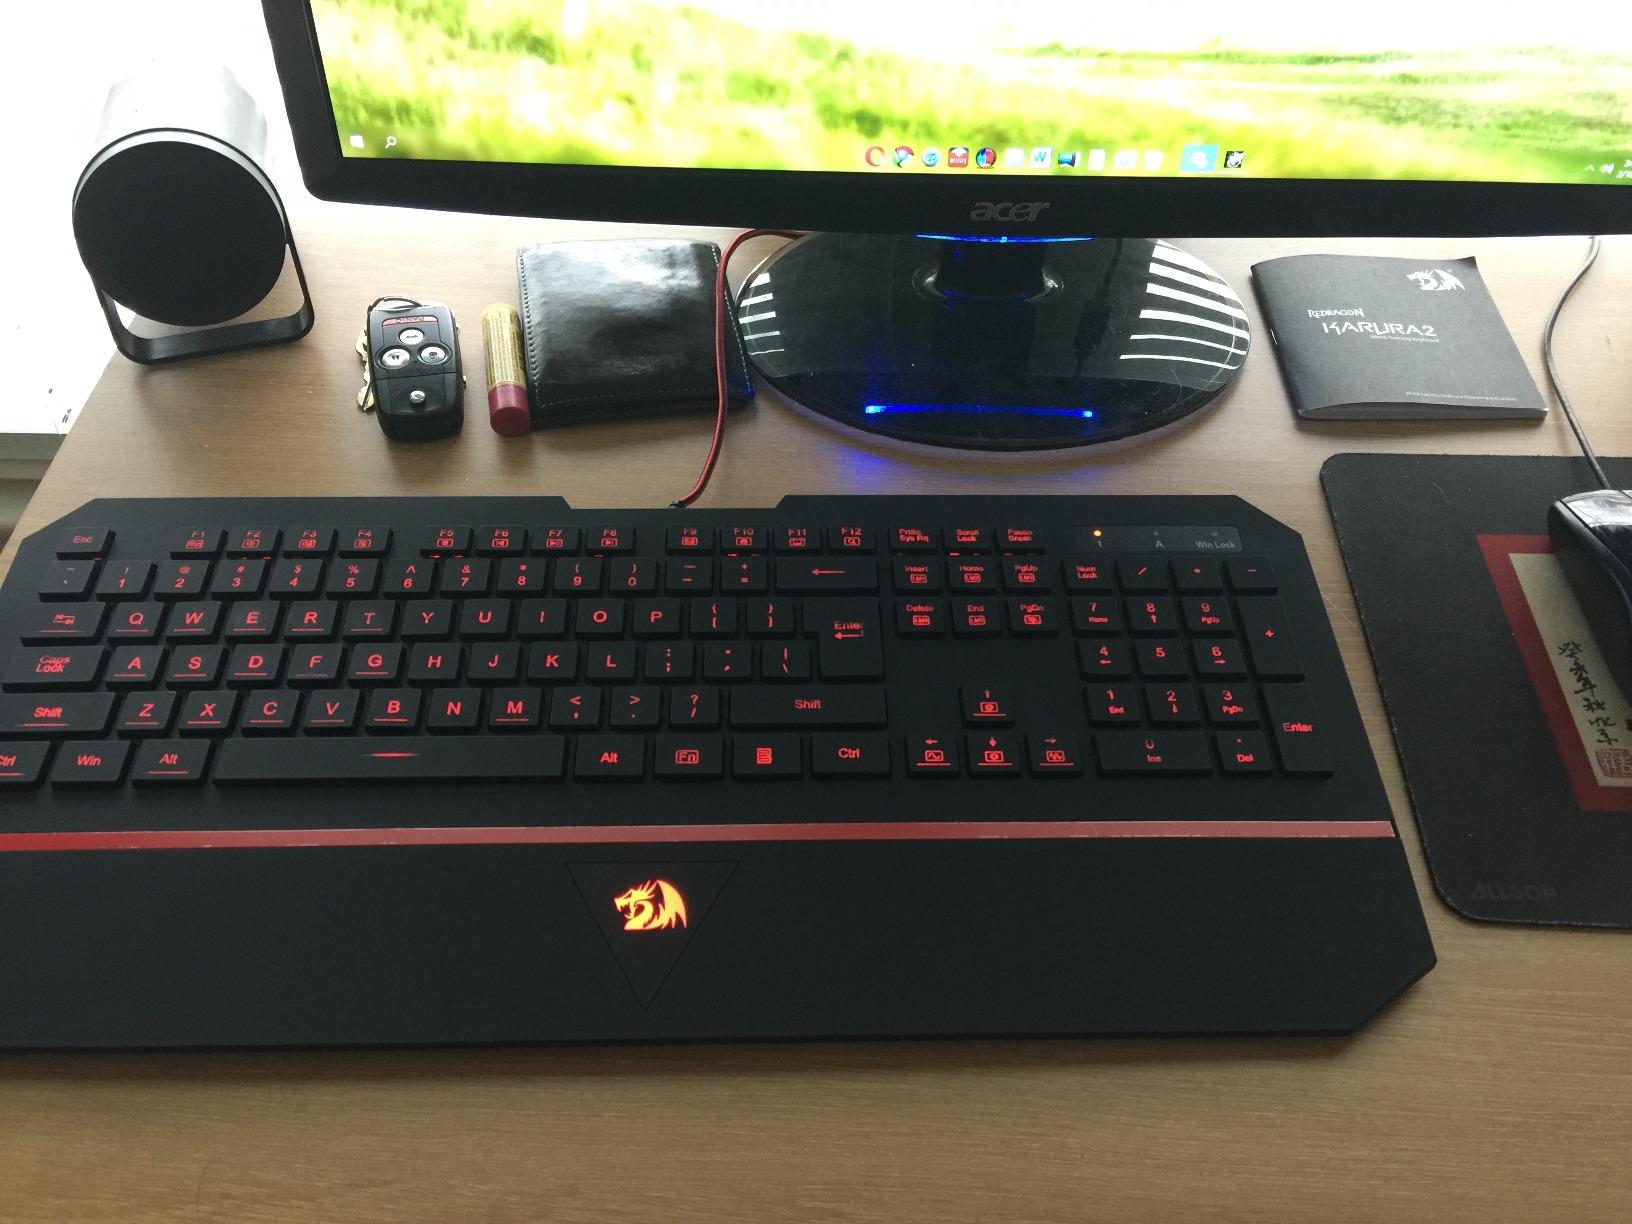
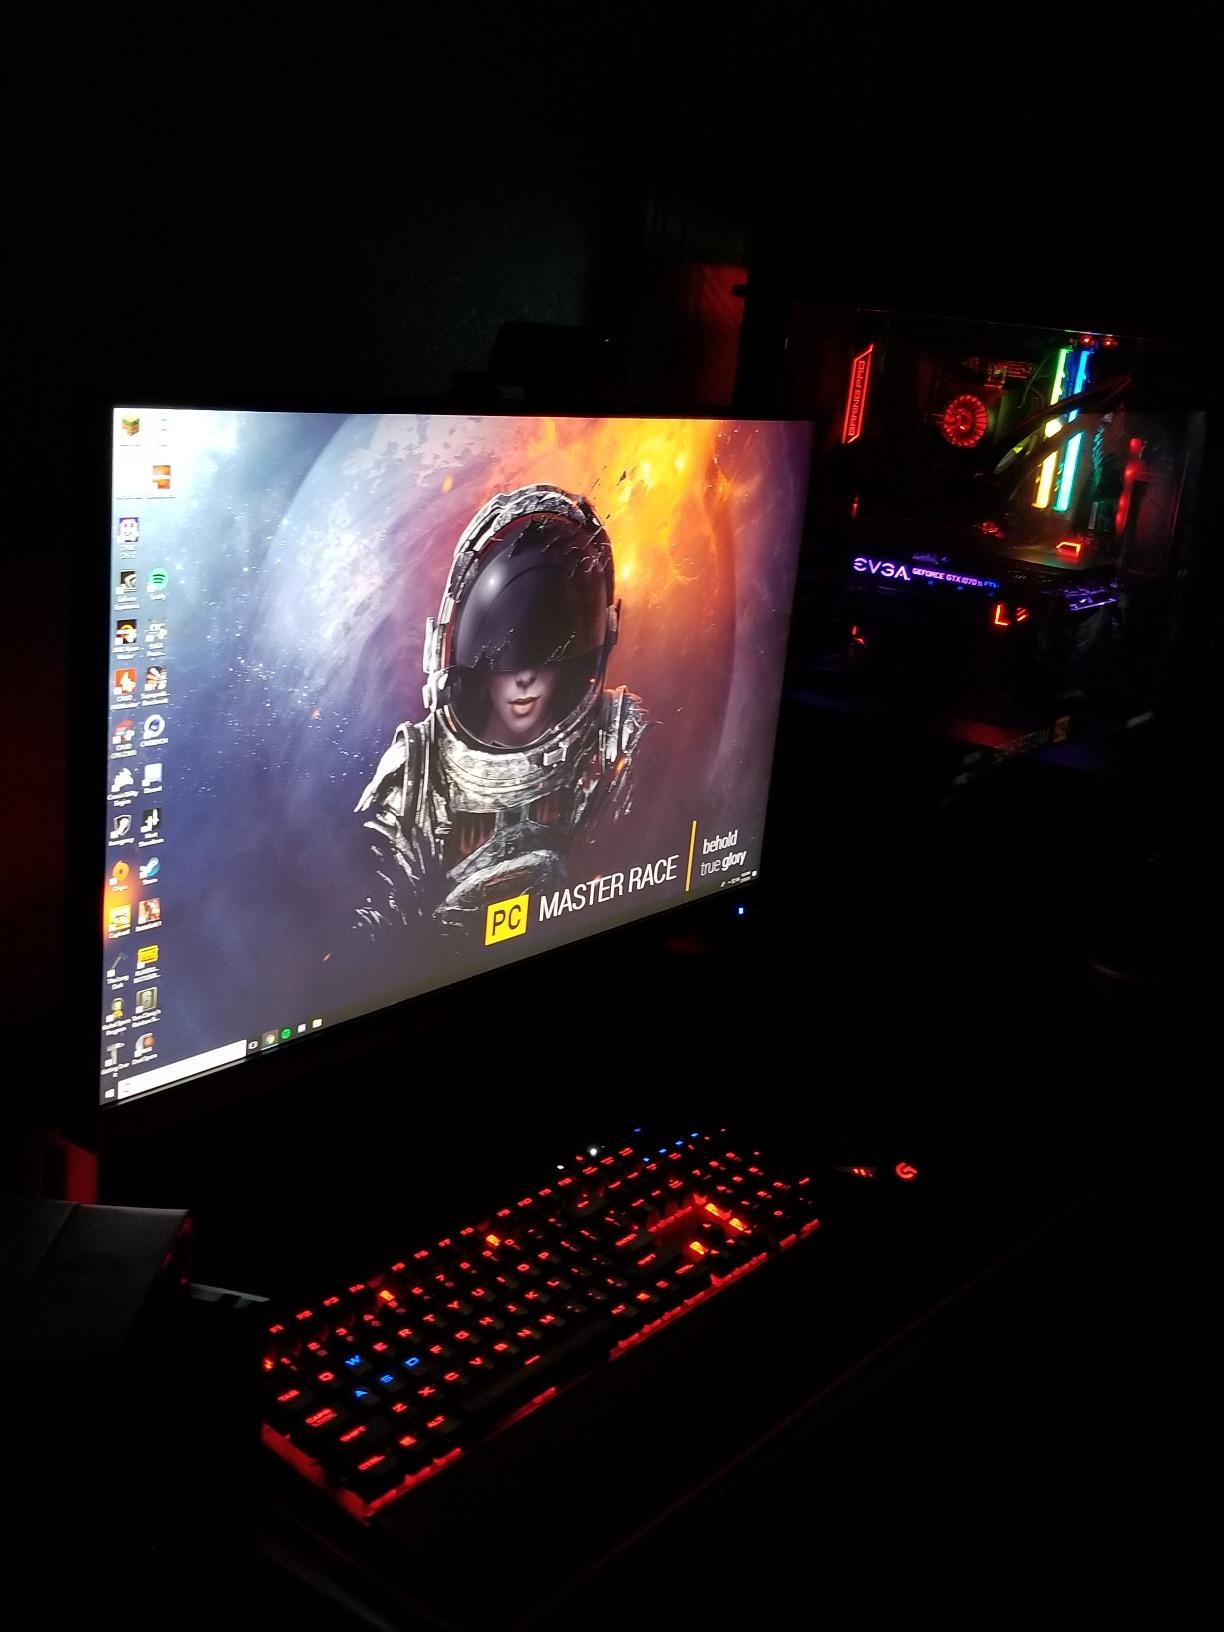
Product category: keyboard
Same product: no